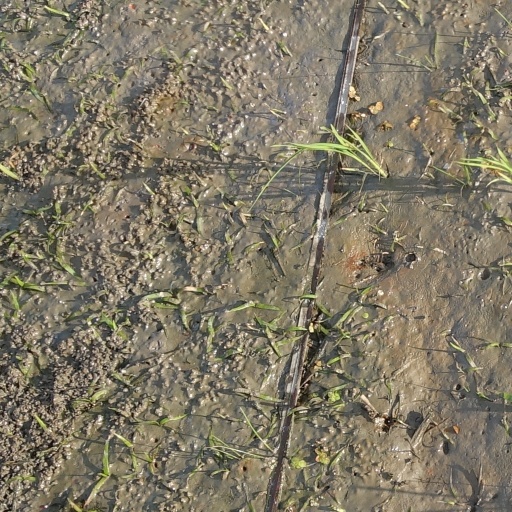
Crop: rice